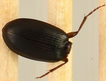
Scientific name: Synuchus impunctatus
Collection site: Bartlett Experimental Forest NEON (BART), plot BART_080